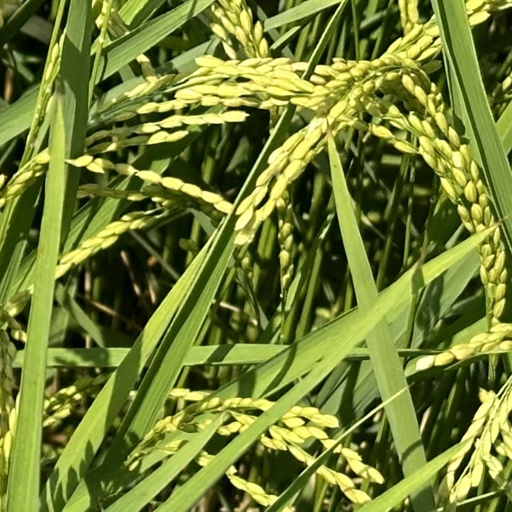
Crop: rice